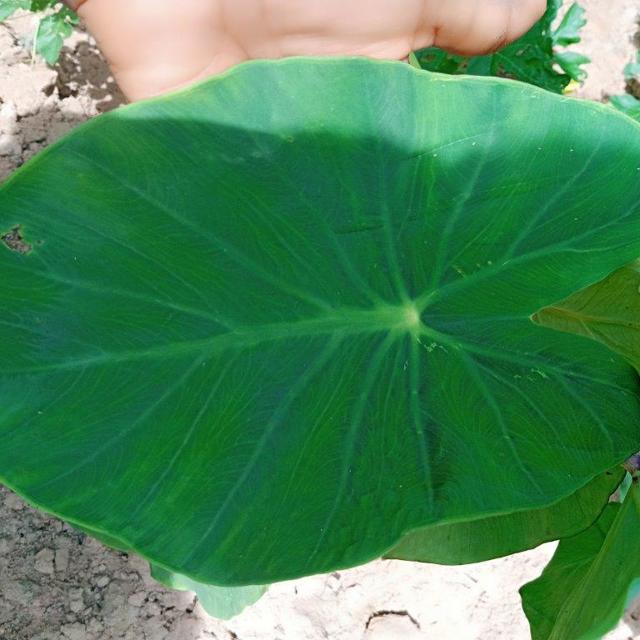
Label: Healthy